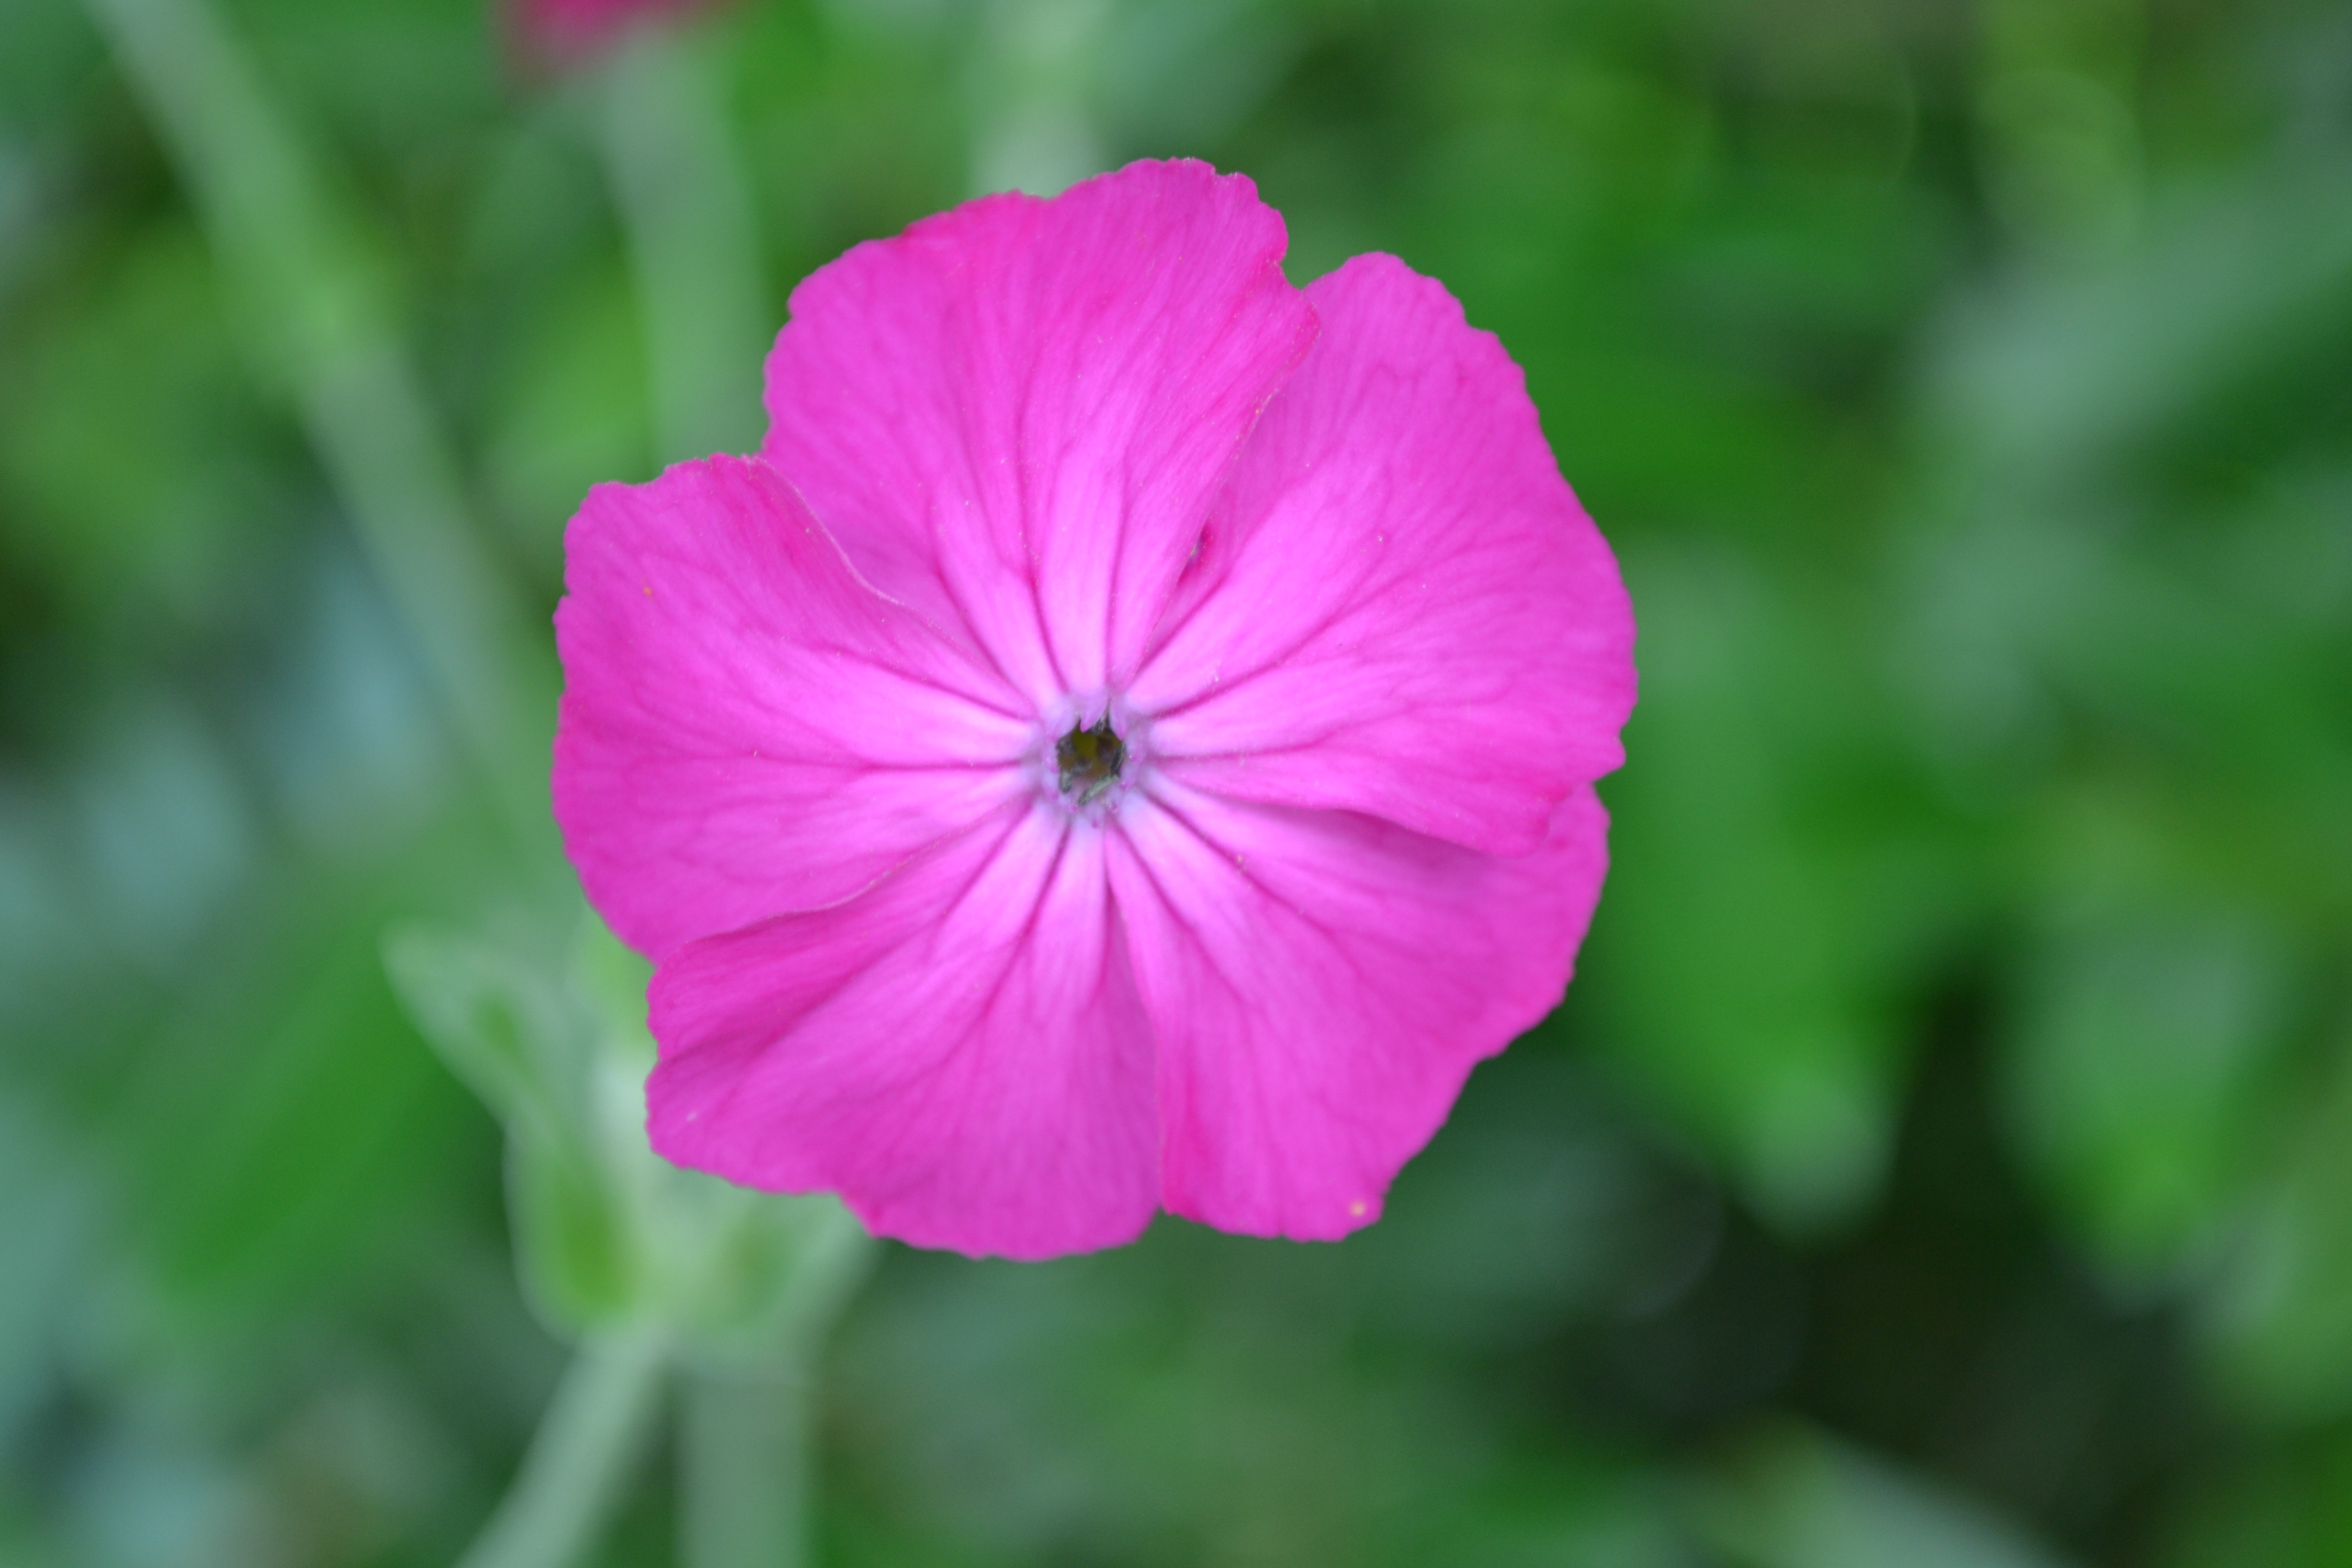
blossom, plant, flower, petal, bloom, botany, pink, flora, wildflower, macro photography, flowering plant, annual plant, plant stem, land plant